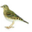
Label: bird